Inner–outer directions

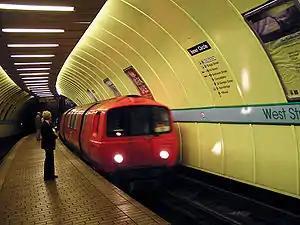
An "Inner Circle" train (note signage) arrives at West Street subway station on the Glasgow Subway.

Inner and outer directions may be used as the primary labeling system for routes or as a system secondary to another system such as compass directions.